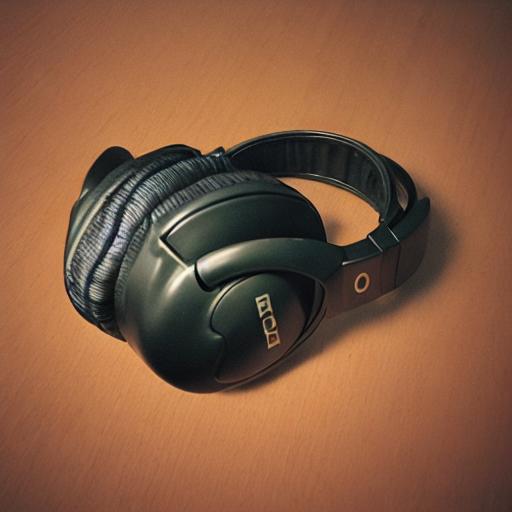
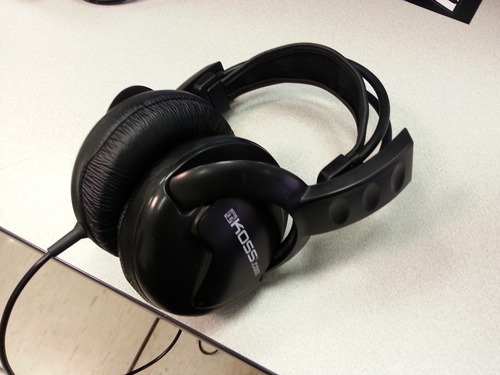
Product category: headphones
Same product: no